Blue Montana Skies

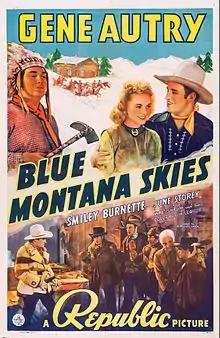
Theatrical release poster

Blue Montana Skies is a 1939 American Western film directed by B. Reeves Eason and starring Gene Autry, Smiley Burnette, and June Storey. Based on a story by Norman S. Hall and Paul Franklin, the film is about a singing cowboy who goes up against a gang of fur smugglers operating near the Canada–United States border.